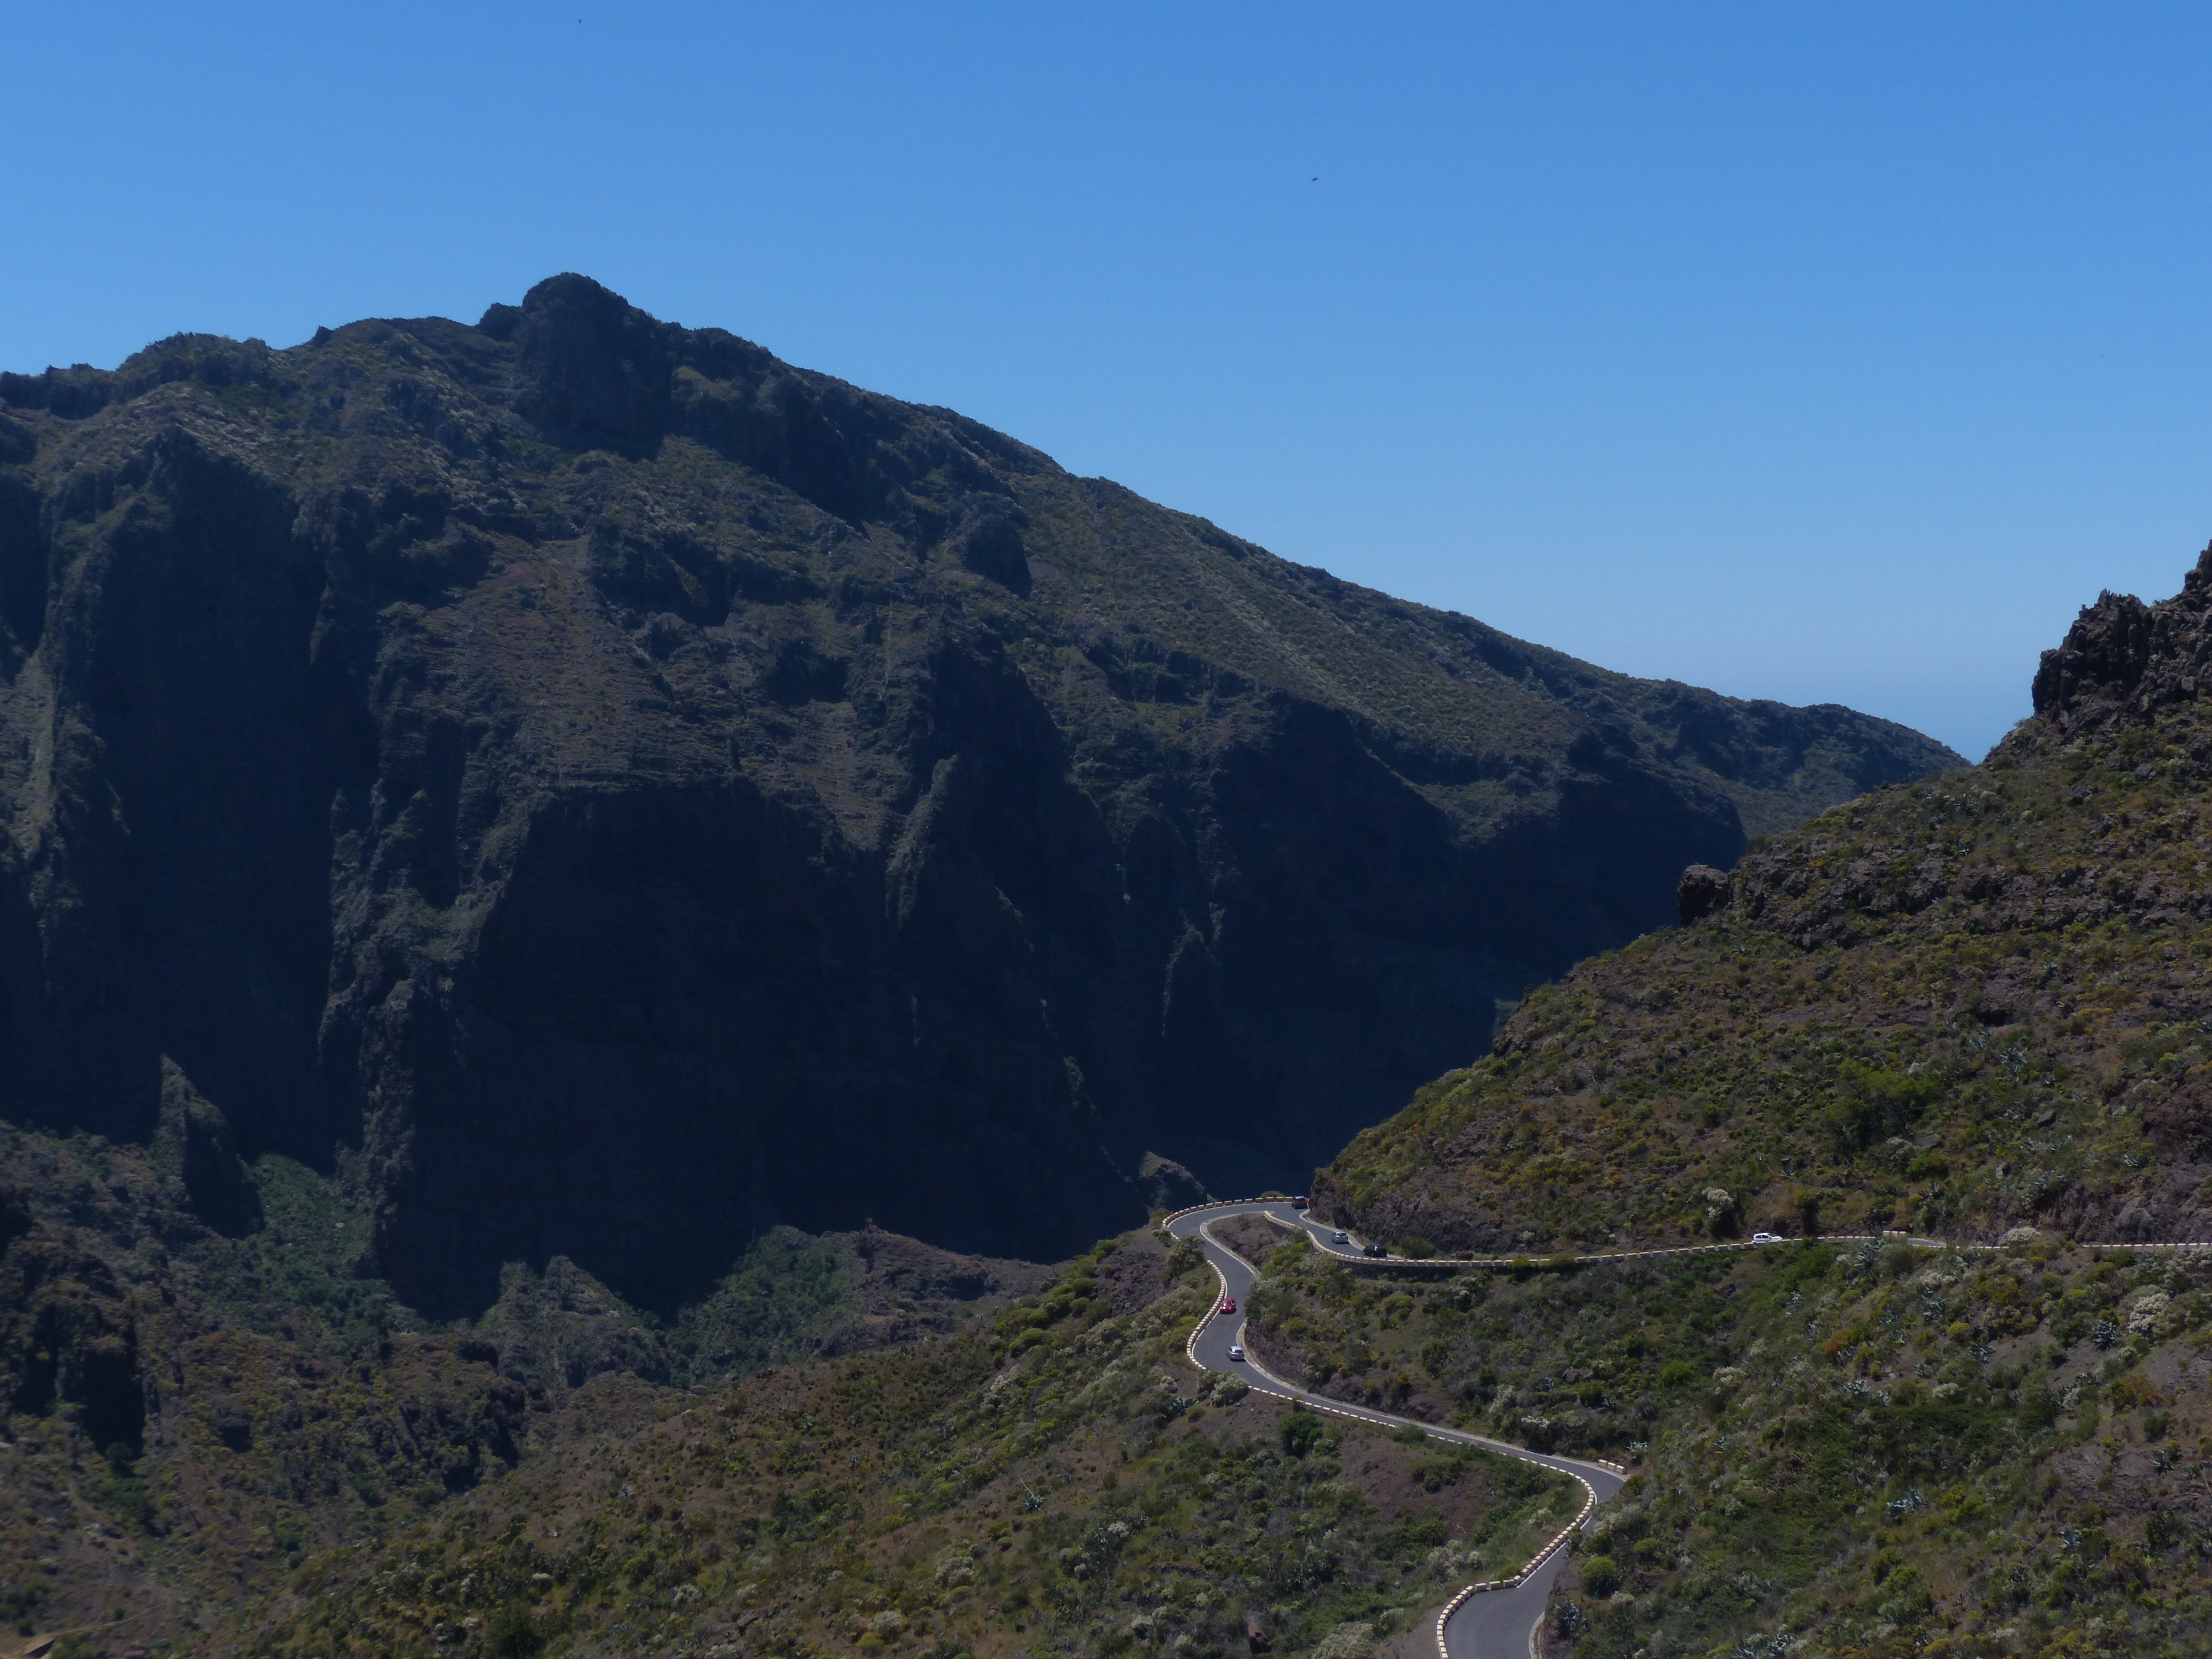
landscape, wilderness, walking, mountain, road, hiking, hill, adventure, valley, mountain range, terrain, ridge, summit, mountain road, geology, mountains, alps, backpacking, plateau, tenerife, fell, canary islands, landform, mountain pass, pass road, geographical feature, mountainous landforms, teno mountains